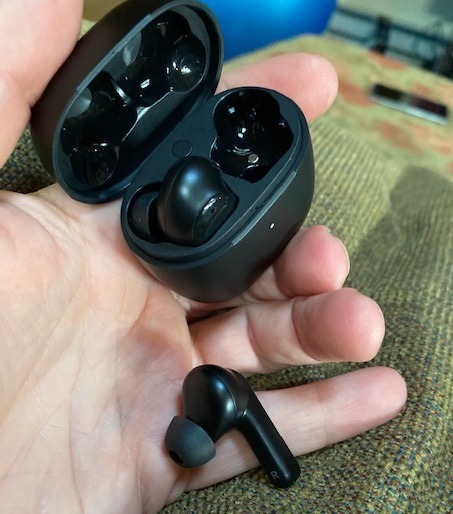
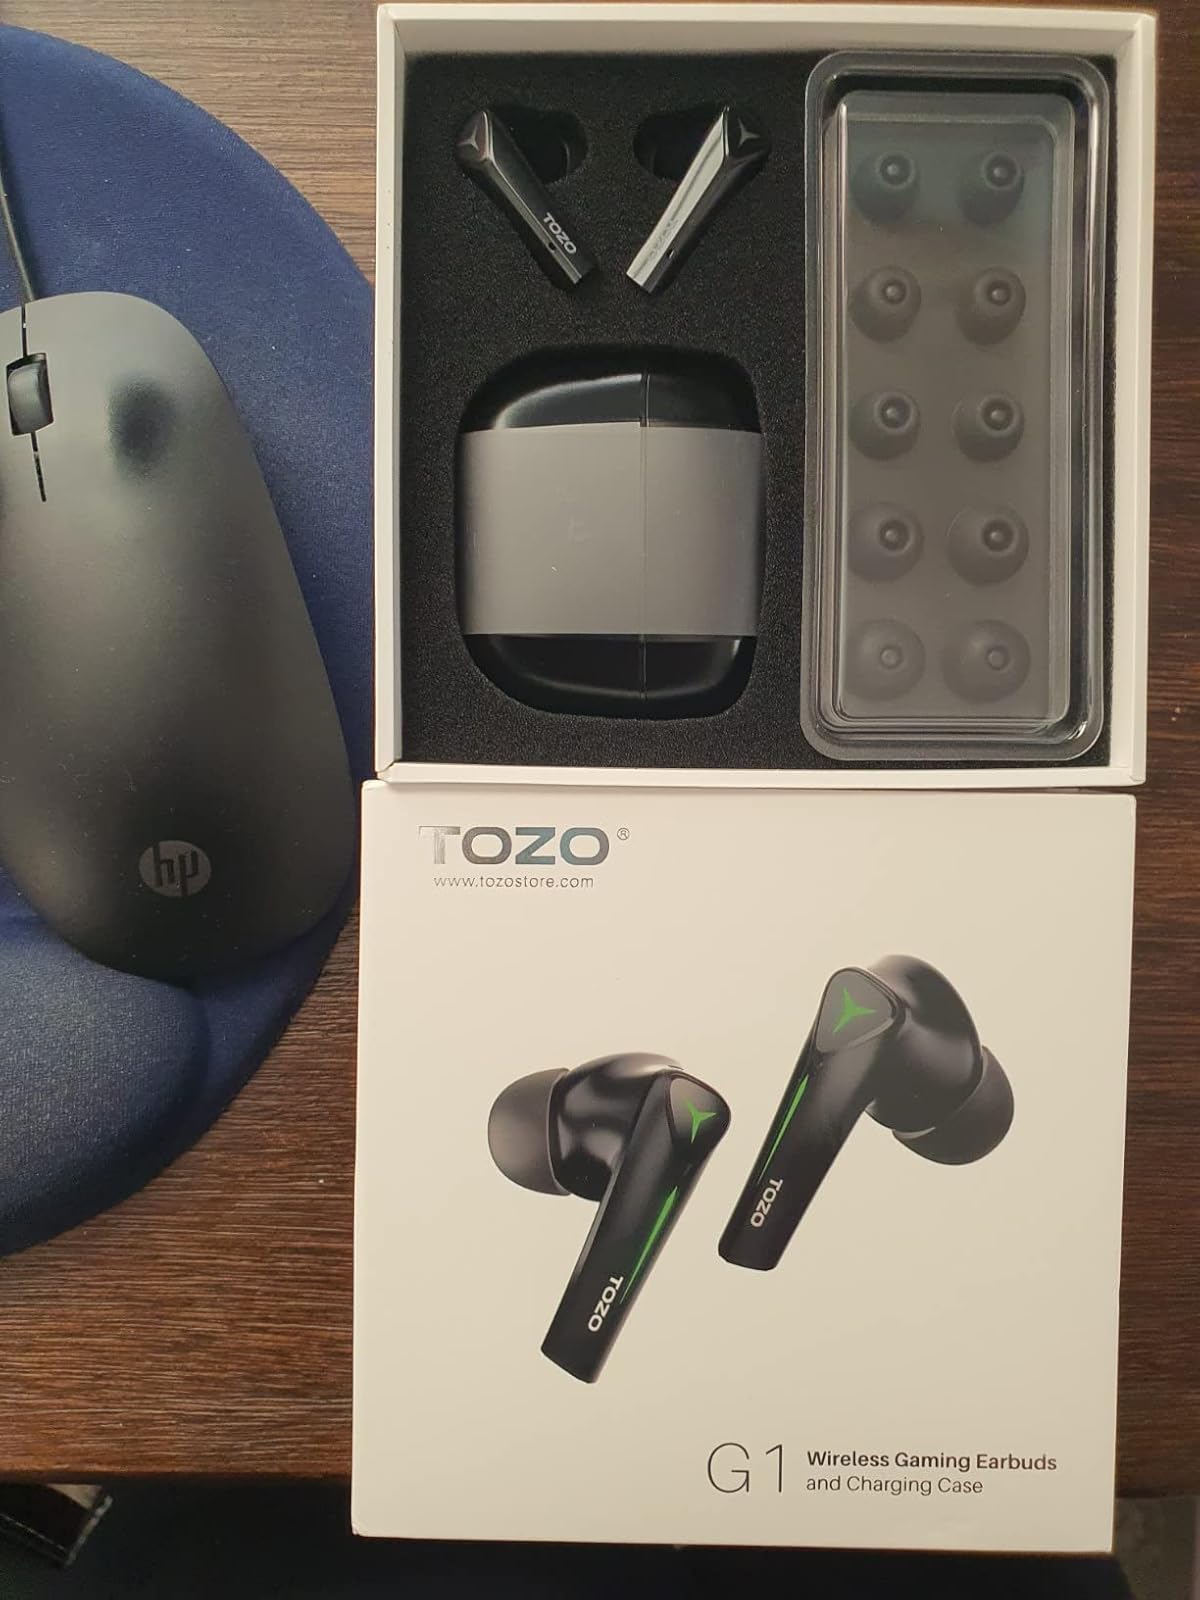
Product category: earbuds
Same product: no